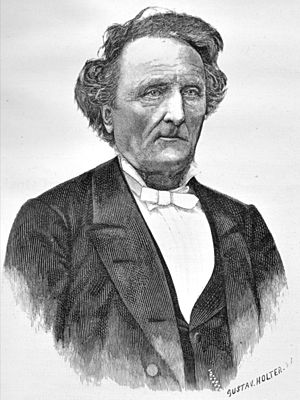
Bernhard Ludvig Essendrop
Bernhard Ludvig Essendrop var en norsk præst og politiker.